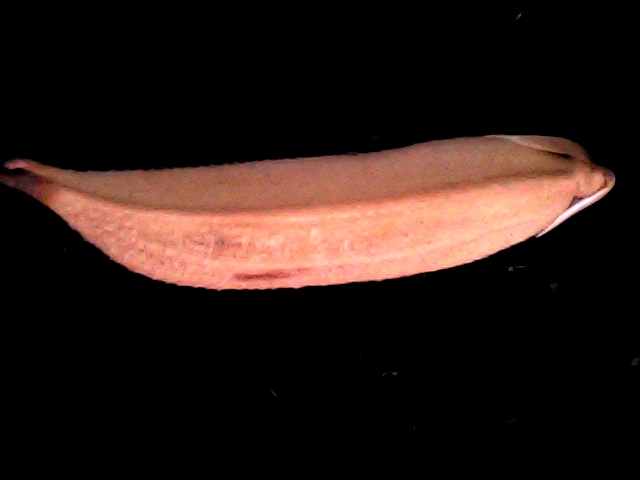
Rice variety: BD70